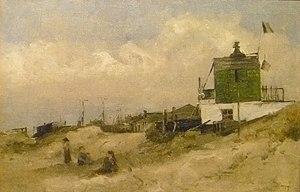
Théodore Hannon, dit Théo Hannon, né à Ixelles le 1ᵉʳ octobre 1851 et mort à Etterbeek le 7 avril 1916, est un poète et peintre belge. Il est le fils du médecin et botaniste Joseph-Désiré Hannon et le frère du photographe Édouard Hannon et de la mycologue Mariette Rousseau.